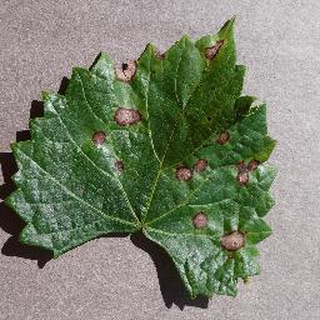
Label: grape_black_rot